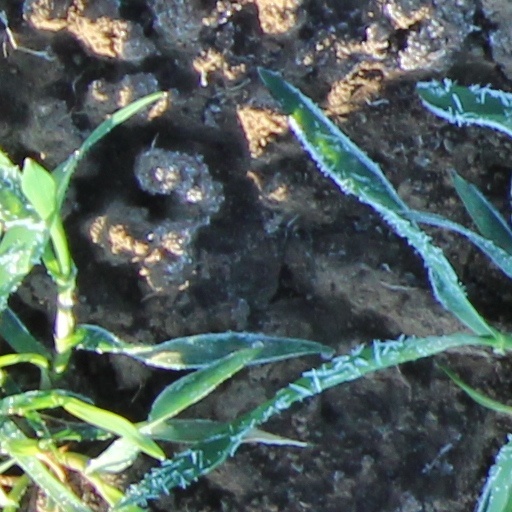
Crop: wheat